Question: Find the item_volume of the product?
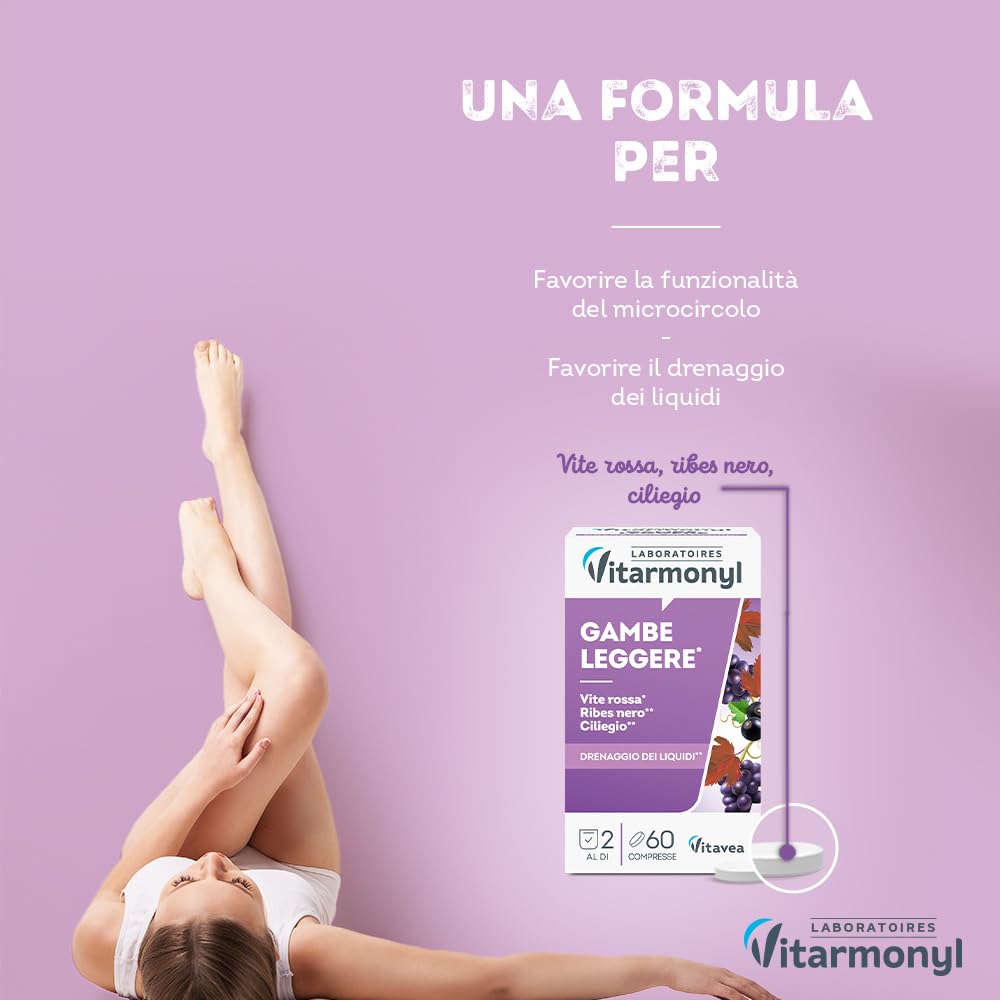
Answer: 2.0 gallon